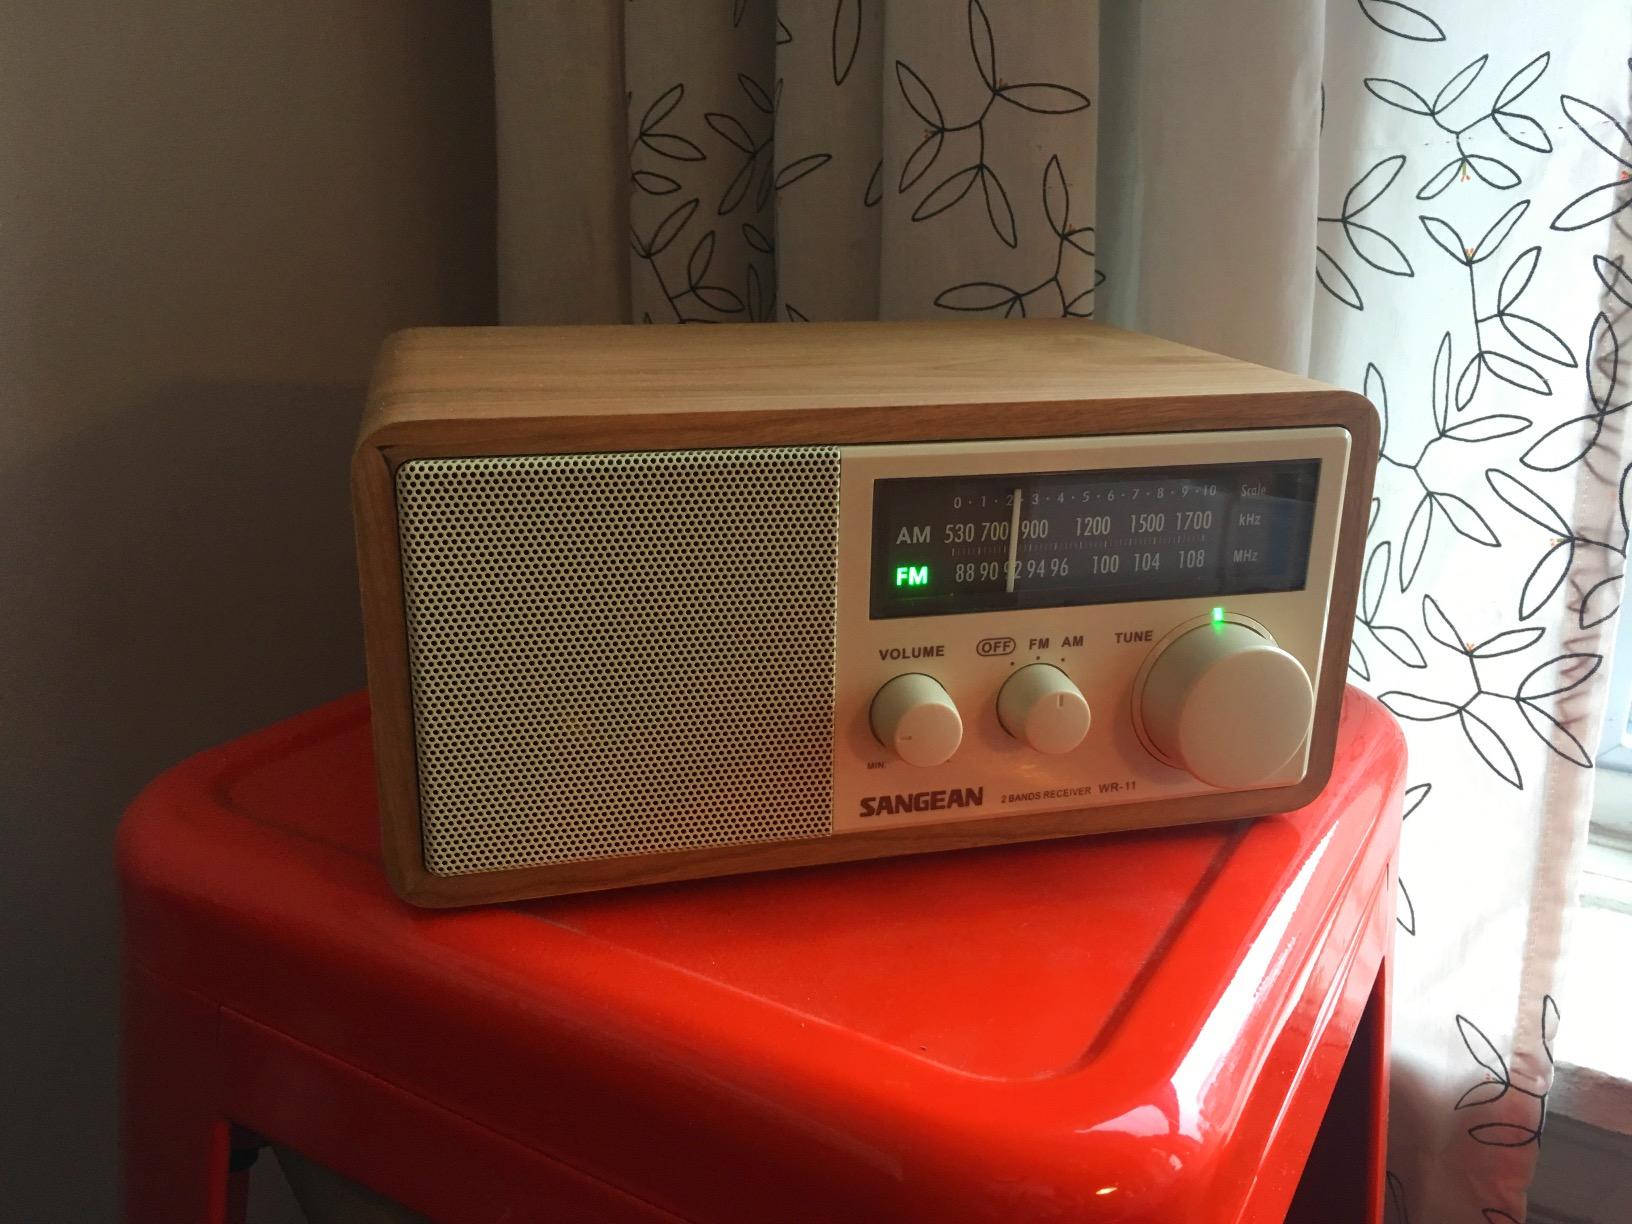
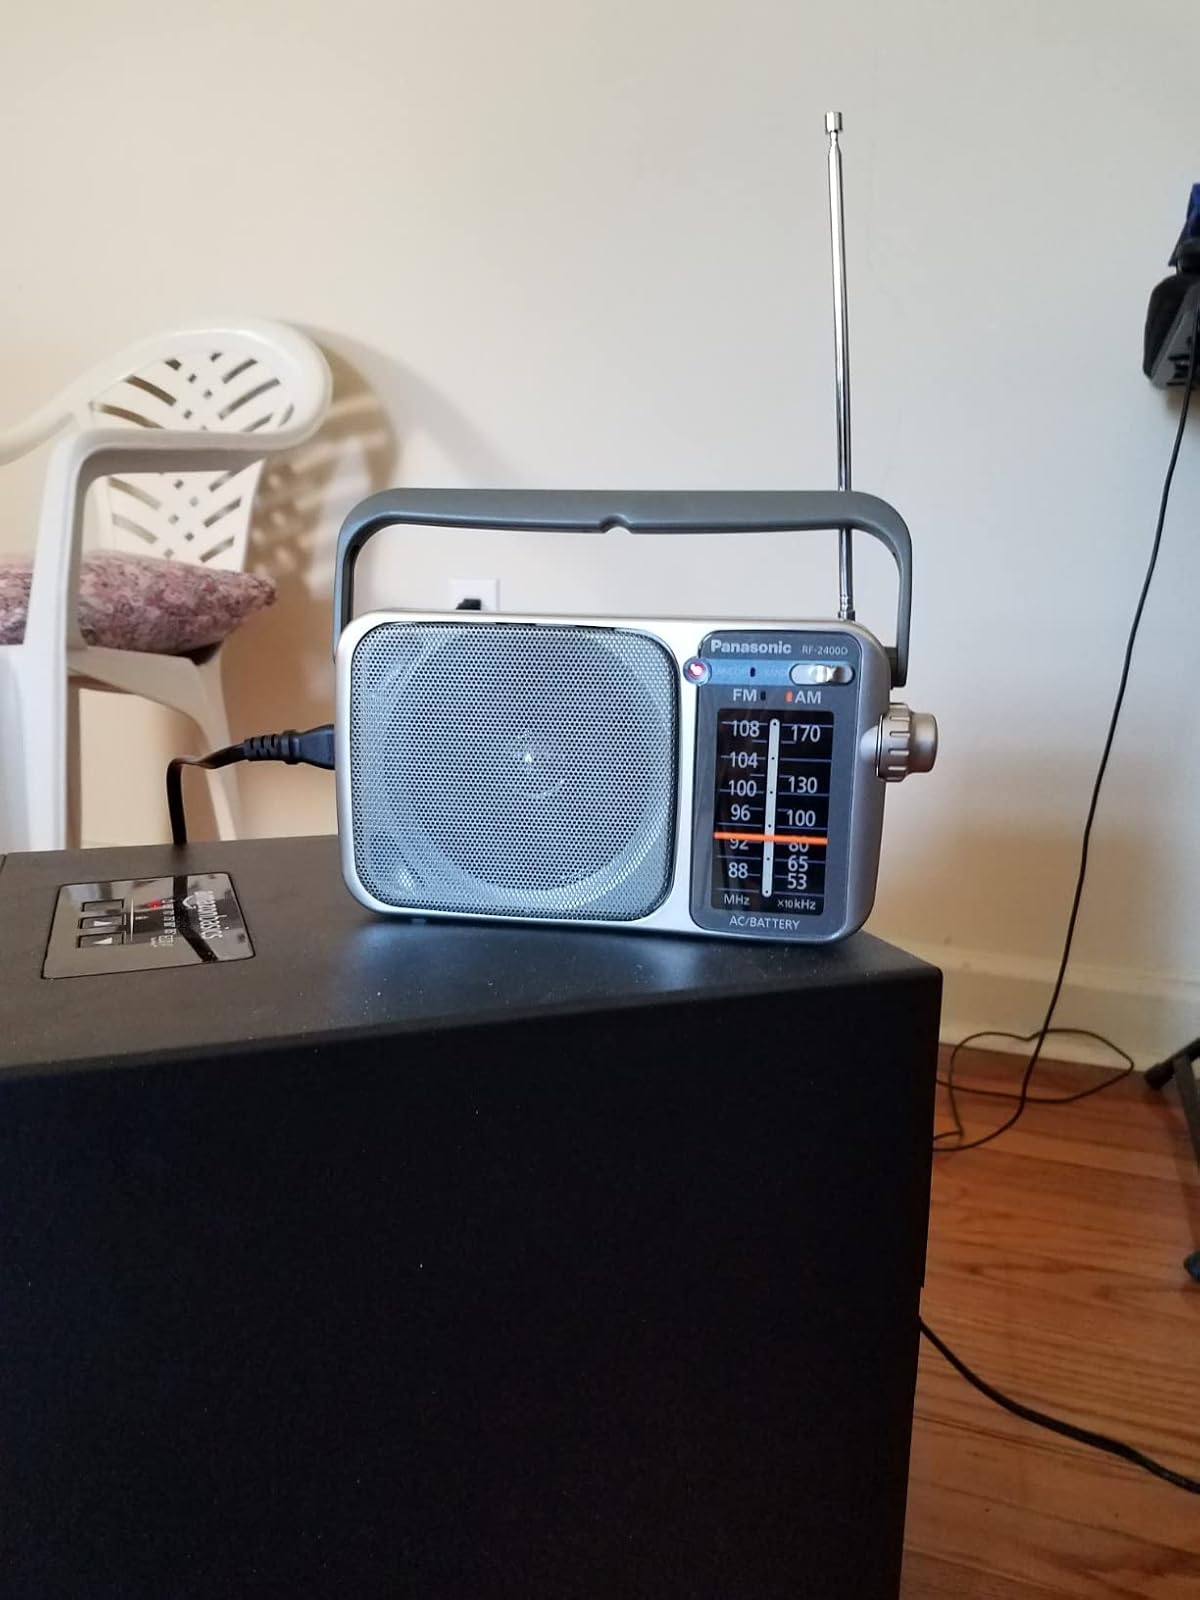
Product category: radio
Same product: no